Princess Alice, Duchess of Gloucester

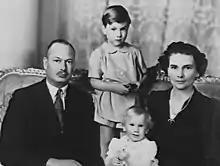
The Duke and Duchess of Gloucester with their two sons William (standing) and Richard in Canberra

Initially the Duke and Duchess of Gloucester lived at the Royal Pavilion in Aldershot, where the Duke was taking the Army staff course. The Duke of Gloucester left the army to take on more public duties following the abdication of Edward VIII in December 1936.